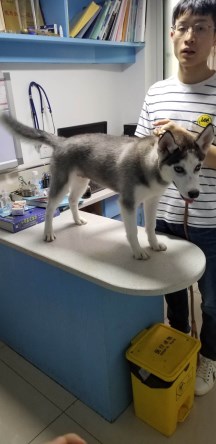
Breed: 1160-n000003-Siberian_husky